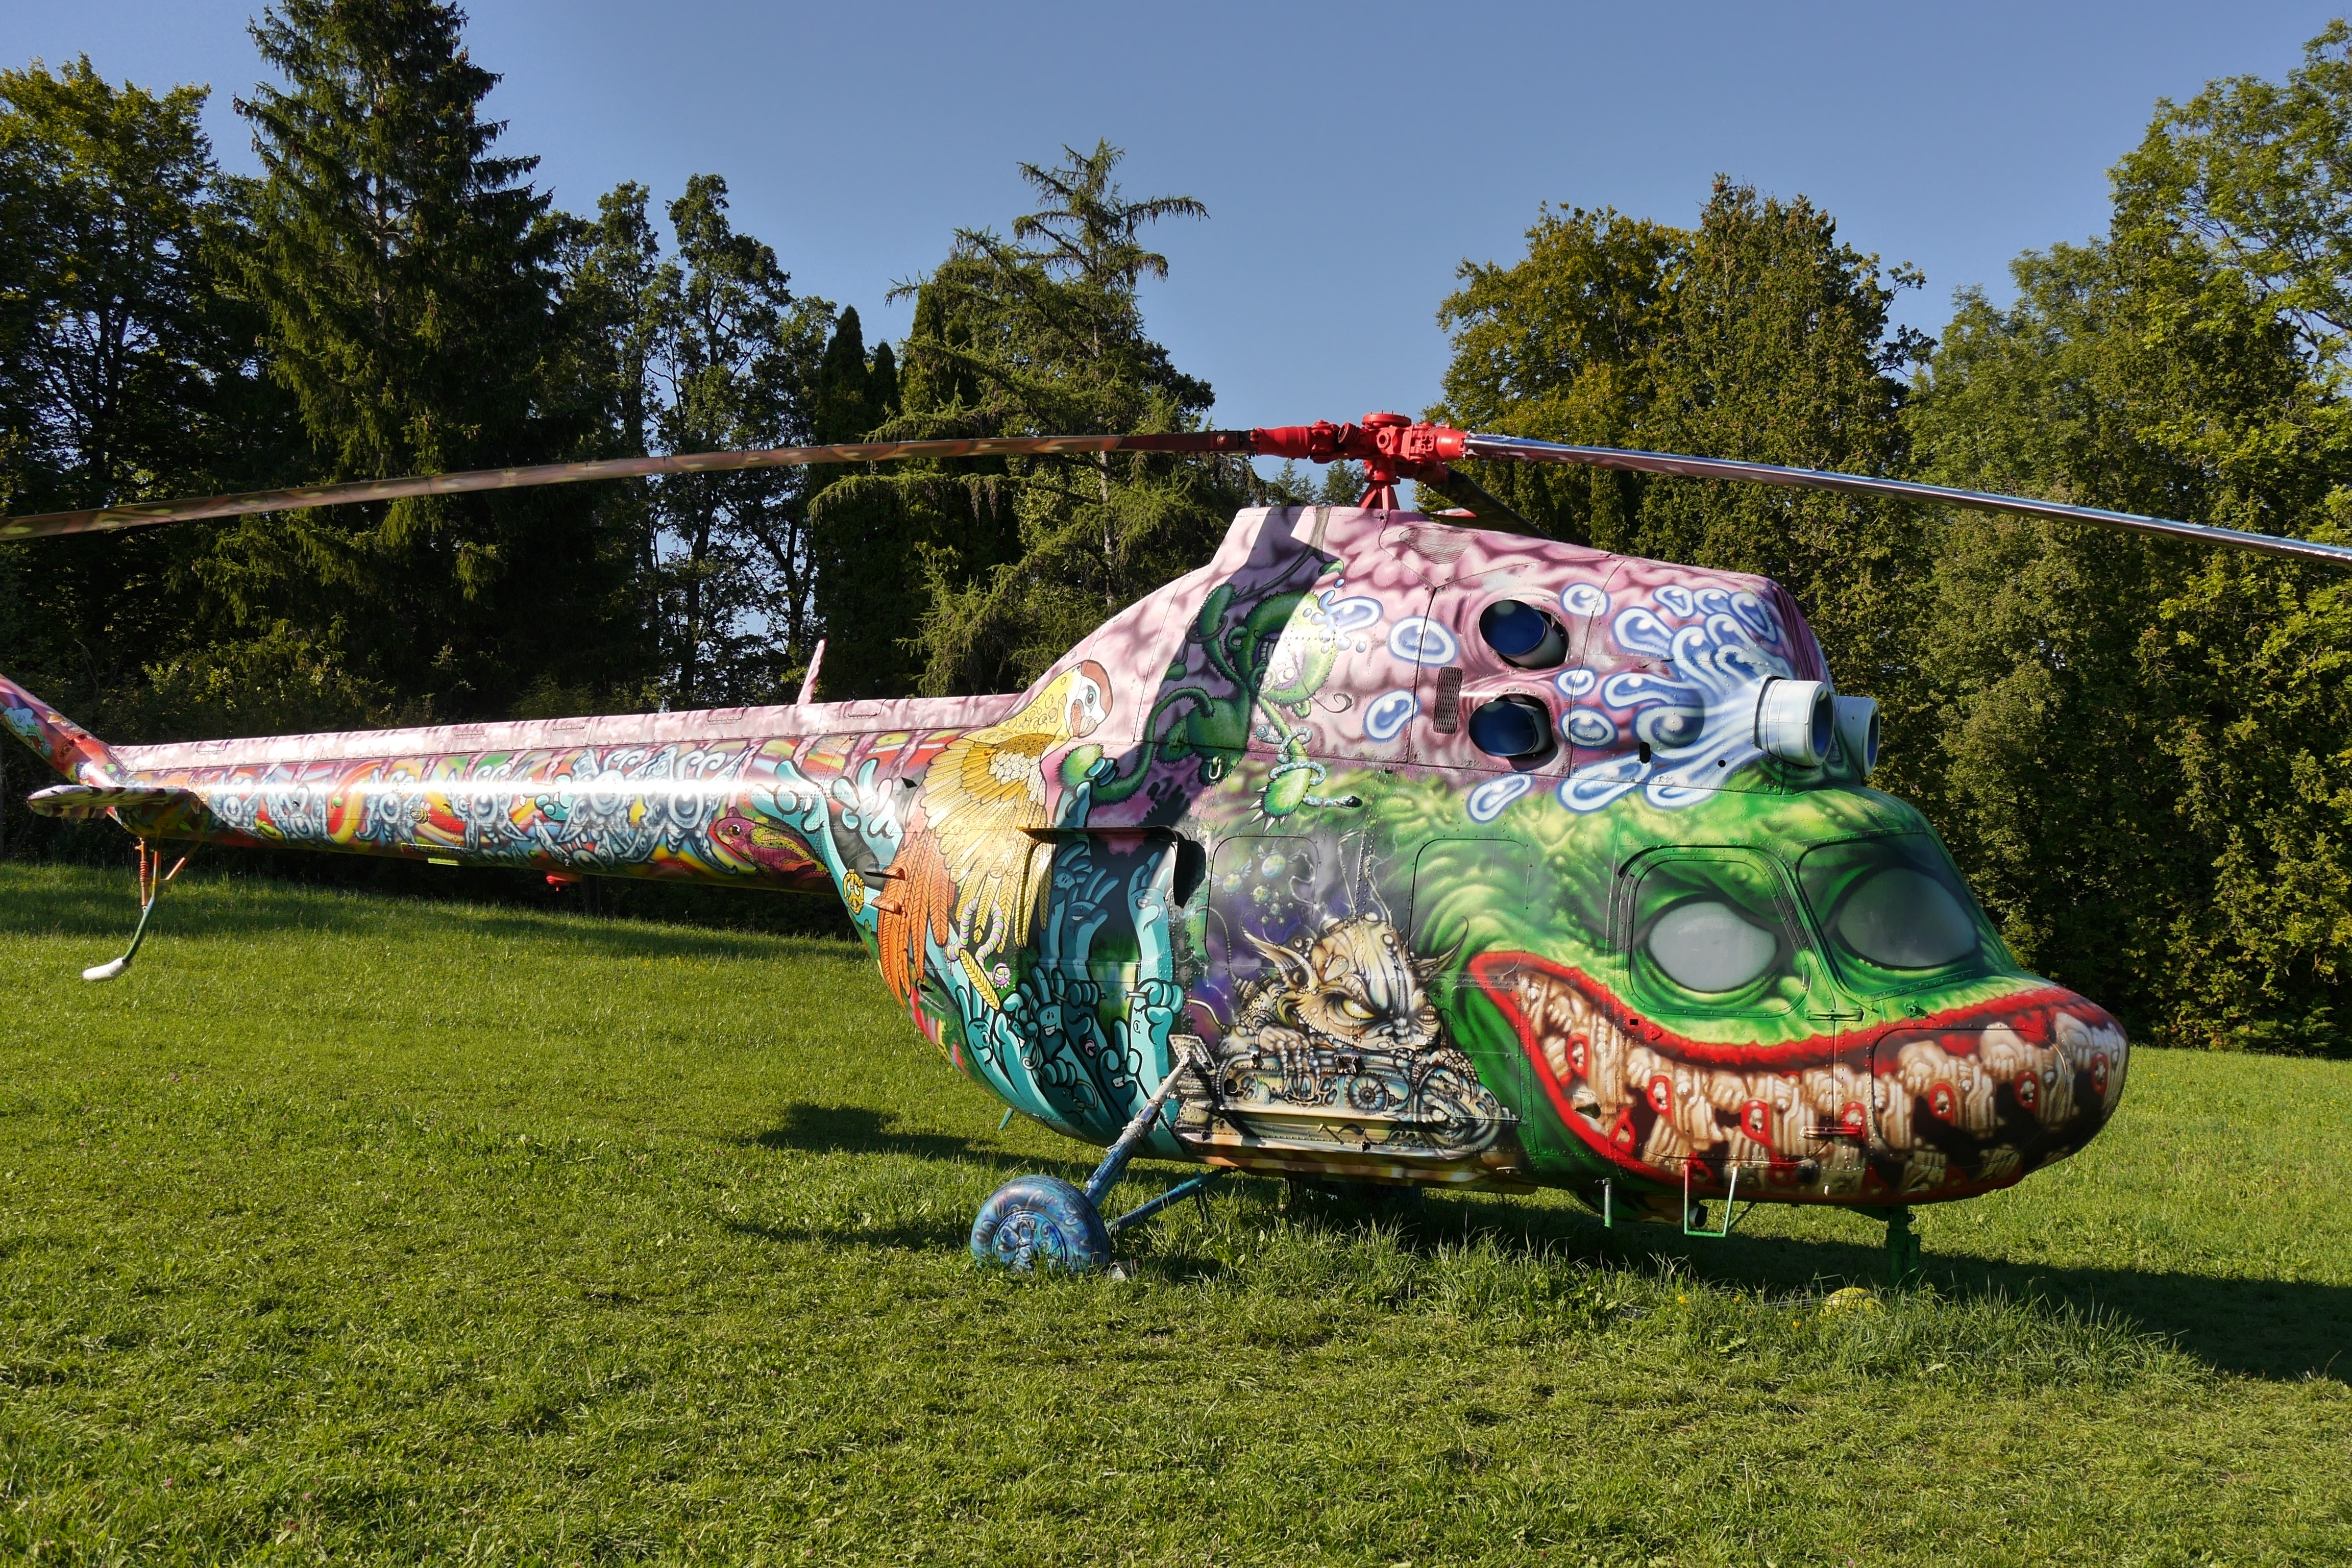
aircraft, vehicle, aviation, colorful, helicopter, toy, dragonfly, funny, graphics, drawings, rotorcraft, atmosphere of earth, buchheim museum bernried, unusual helicopter